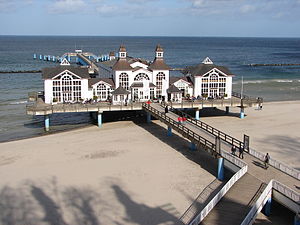
Sellin
Seebrücke ved Sellin
Sellin er en by og kommune i det nordøstlige Tyskland, beliggende under Landkreis Vorpommern-Rügen på øen Rügen. Landkreis Vorpommern-Rügen ligger i delstaten Mecklenburg-Vorpommern.